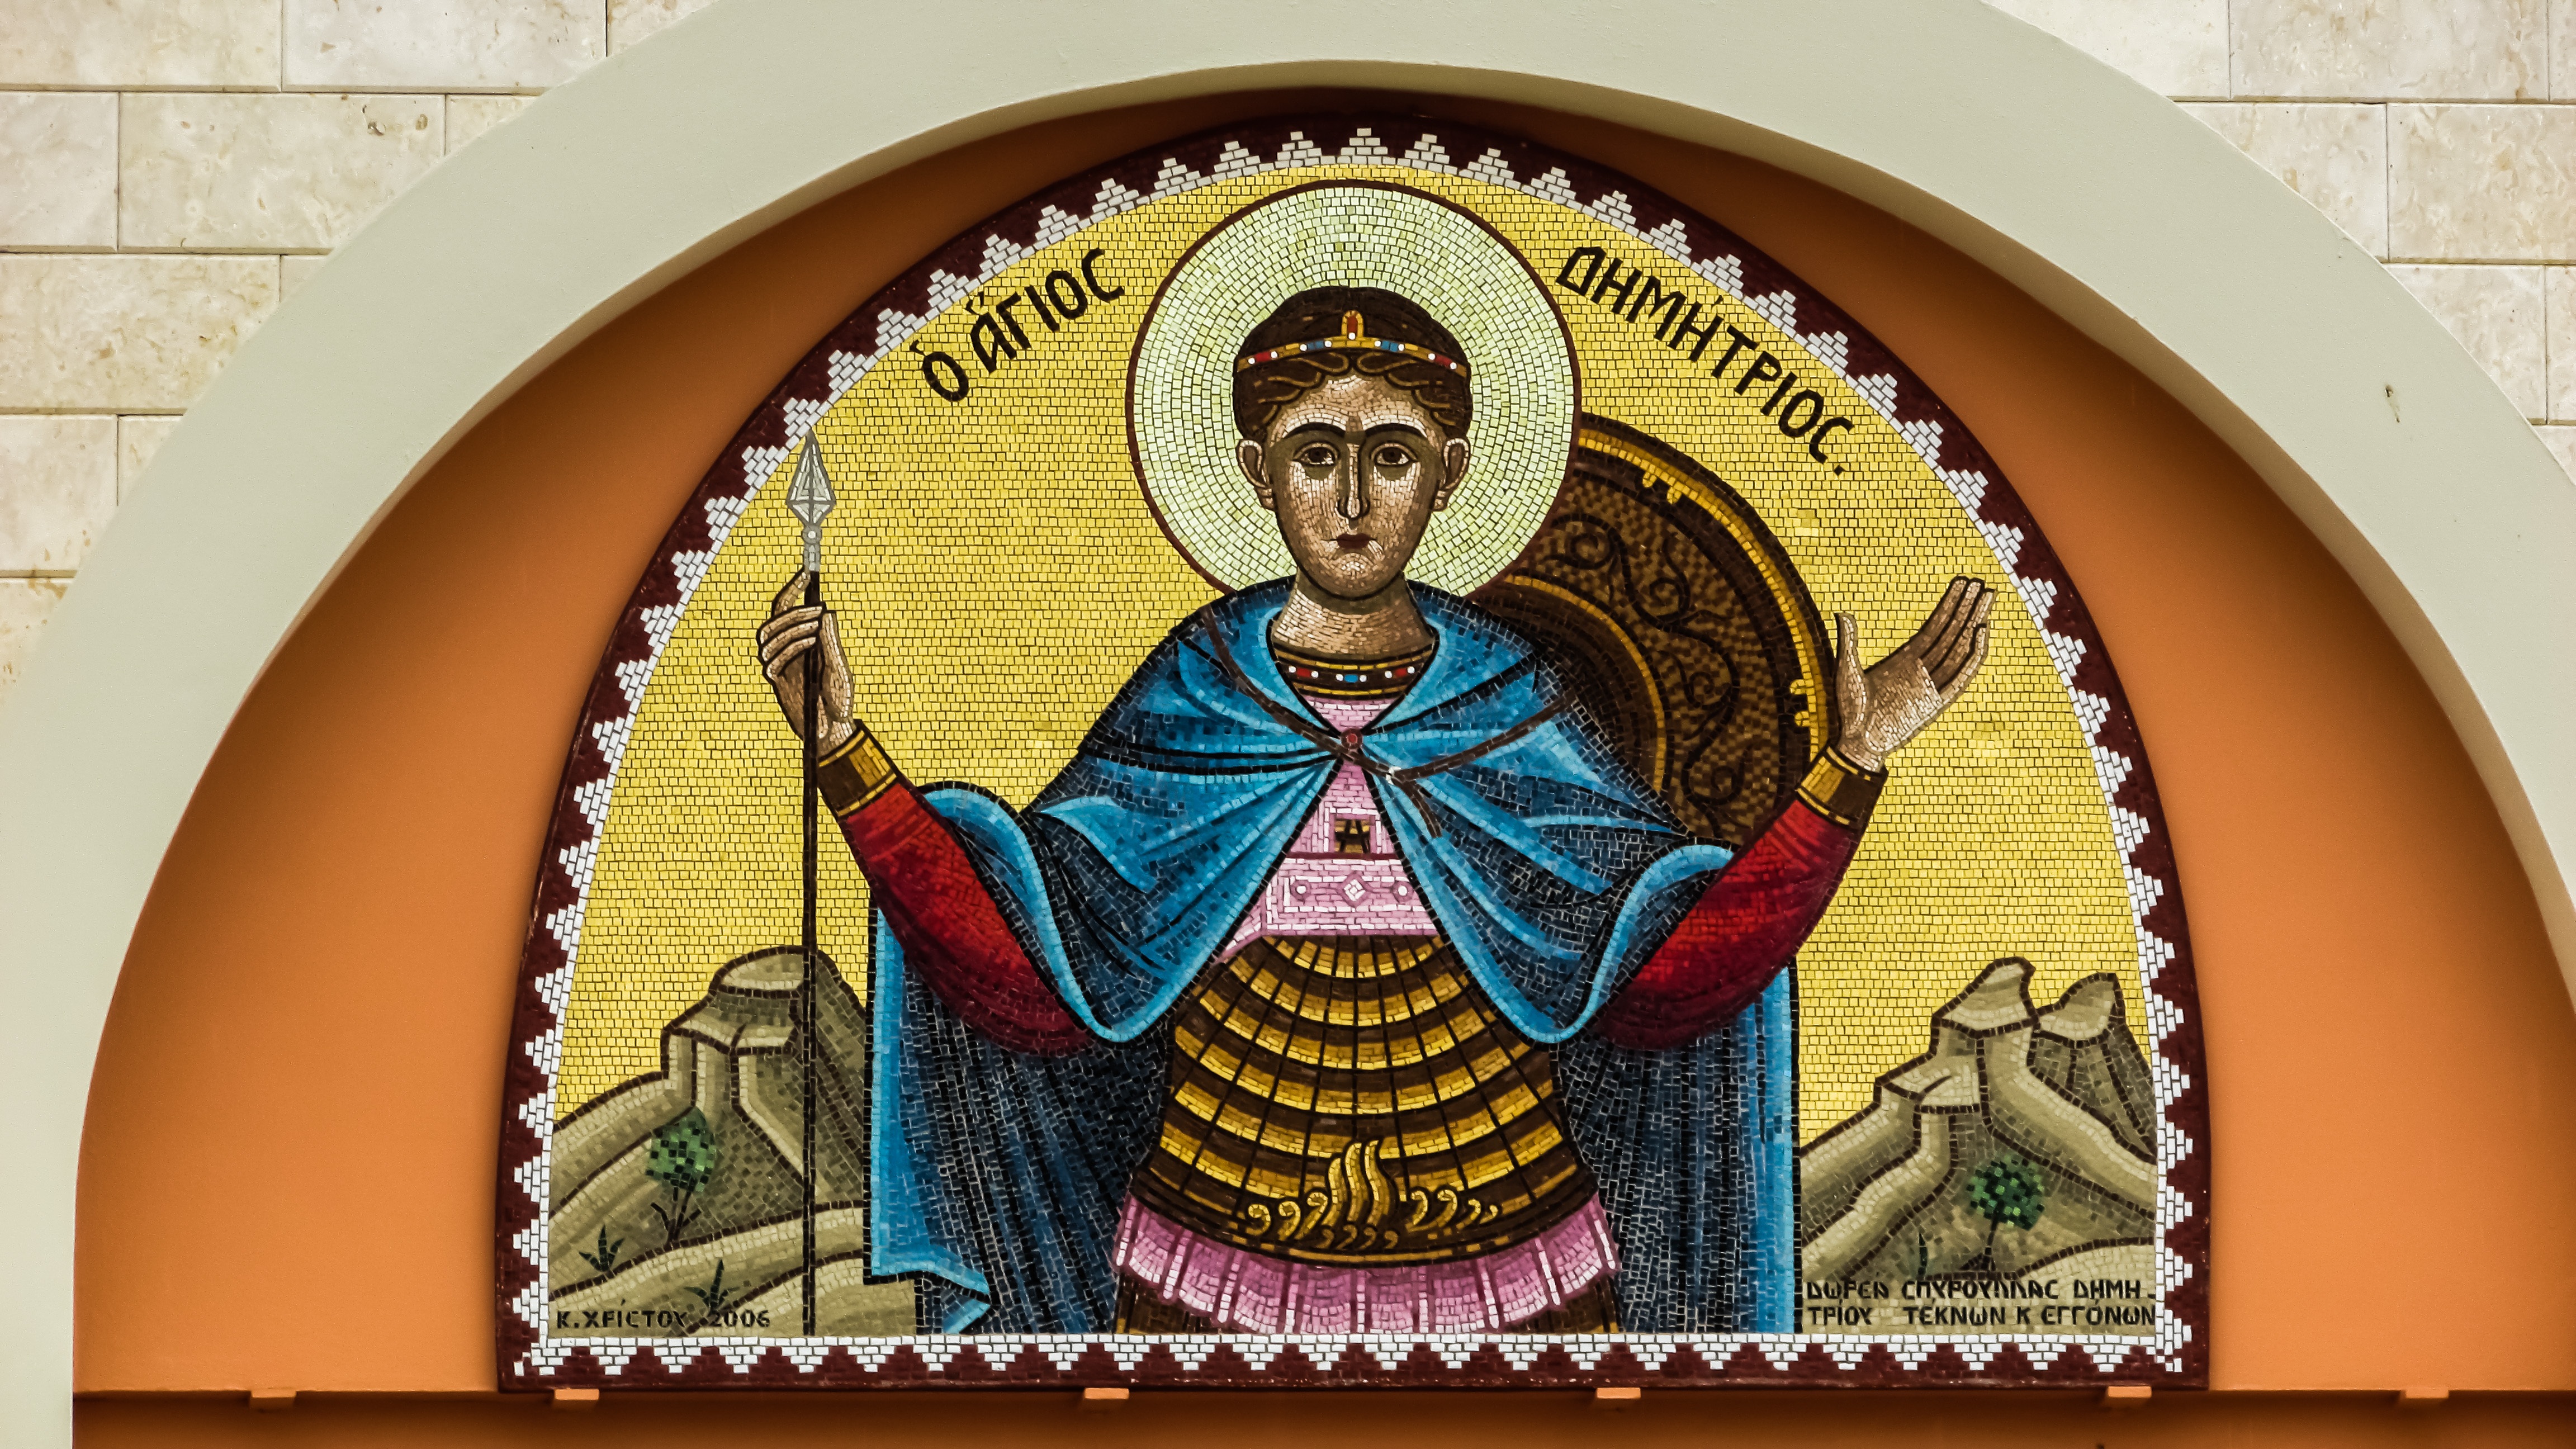
window, glass, religion, church, place of worship, art, temple, mosaic, mural, carving, cyprus, ayios dimitrios, xylofagou, gautama buddha, ancient history